WildBrain Studios

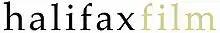
Logo used from 2004 to 2010

In 2014, the studio relocated from a location at Purdy's Wharf to the Park Lane Mall. As of 2019, with the exception of "This Hour Has 22 Minutes", DHX Studios Halifax solely produces CGI-animated material.